Richard Burgon

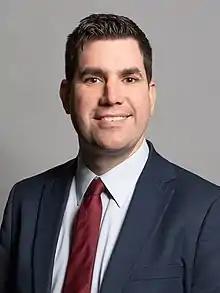
Official portrait, 2020

Richard Burgon (born 19 September 1980) is a British politician who has been the Member of Parliament (MP) for Leeds East since 2015. A member of the Labour Party, Burgon served as Shadow Secretary of State for Justice and Shadow Lord Chancellor in the Shadow Cabinet of Jeremy Corbyn from 2016 to 2020.